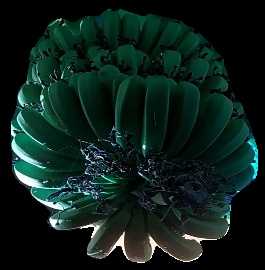
Variety: pachbale
Grade: grade1